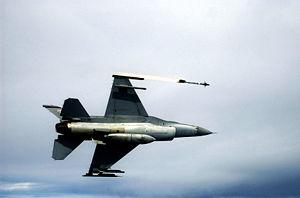
Les AIM-9 Sidewinder sont une famille de missiles air-air courte-portée guidés par infrarouge de type tire et oublie, conçus et fabriqués aux États-Unis. Son nom vient d'un serpent, le sidewinder snake qui détecte ses proies par la chaleur. Particulièrement efficace en combat air-air rapproché, il est emporté par de nombreux appareils, incluant des hélicoptères.